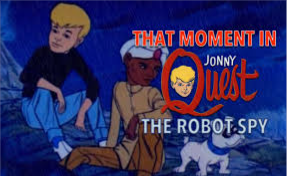
Portrait style: Cartoon Portrait